Phillipstown, New Zealand

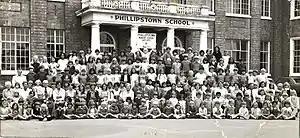

Phillipstown is a small inner city suburb of the city of Christchurch, New Zealand. It lies south-east of the city centre being bordered by Cashel Street to the north, Aldwins Road to the east, Ferry Road to the south, and Fitzgerald Avenue to the west. Phillipstown contains residential, commercial and industrial activity, and is recognised as a lower socio-economic area.